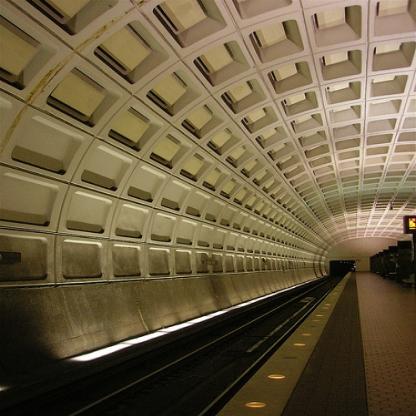
Scene: Indoor